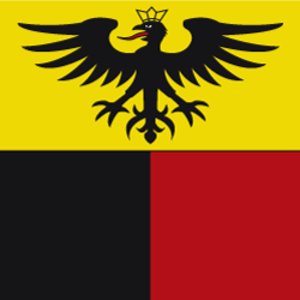
Le drapeau et les armoiries bernoises sont des emblèmes officiels du Canton de Berne ainsi que de la ville de Berne.
L'Oberland bernois est la région la plus élevée du canton de Berne ; elle est située au sud du canton.